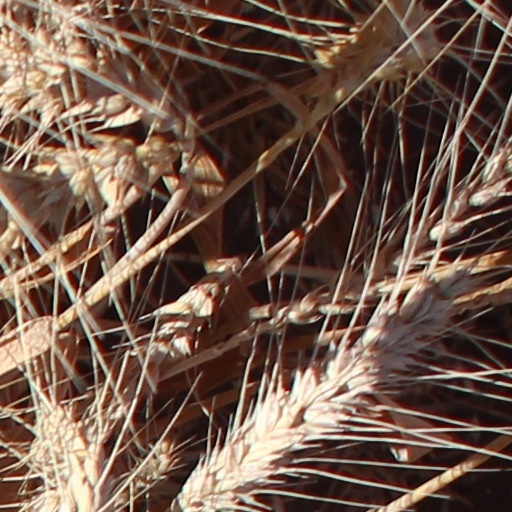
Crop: wheat